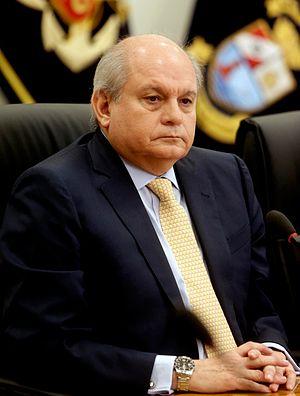
Pedro Cateriano Bellido, né le 26 juin 1957 à Lima, est un avocat et homme d'État péruvien. Il est président du Conseil des ministres entre le 2 avril 2015 et le 28 juillet 2016 et de nouveau du 15 juillet au 6 août 2020.